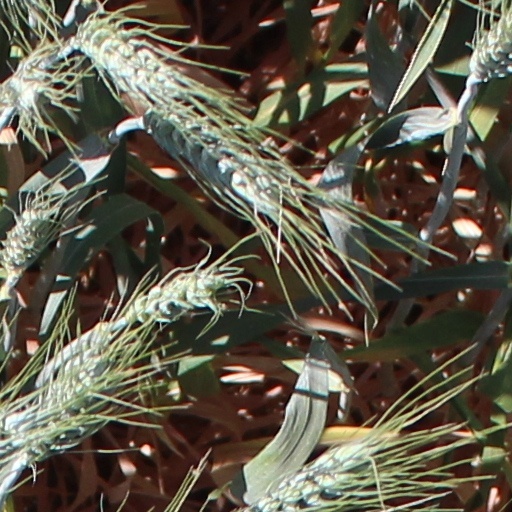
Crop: wheat